Punished

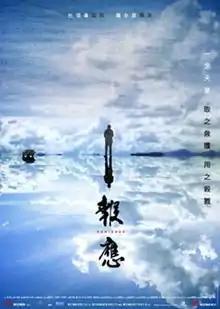

Punished, also known as Bou ying, is a 2011 Hong Kong thriller film directed by Law Wing-cheung. The film stars Anthony Wong, Richie Jen, and Janice Man.